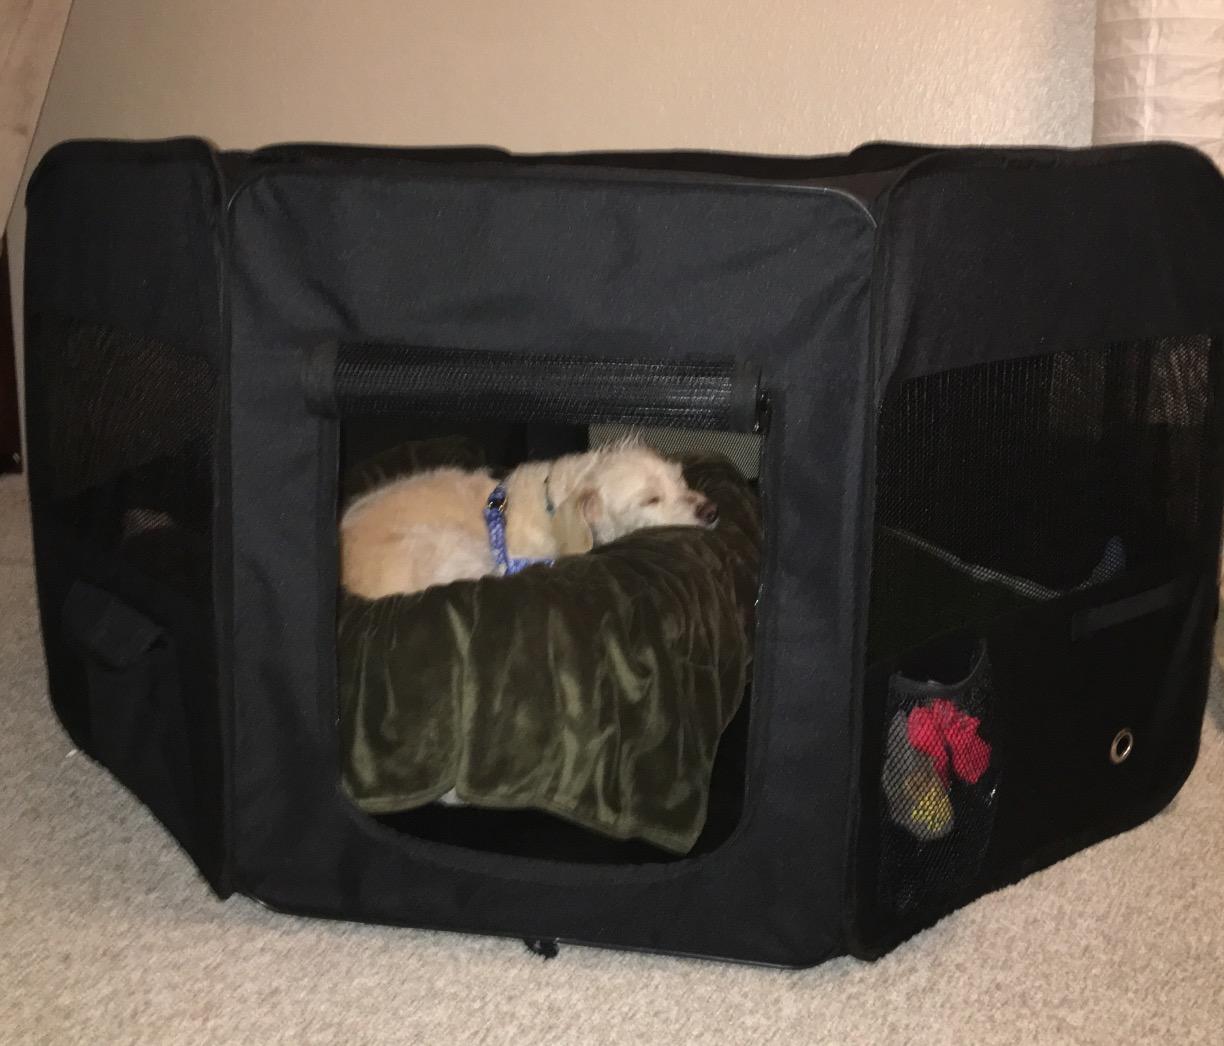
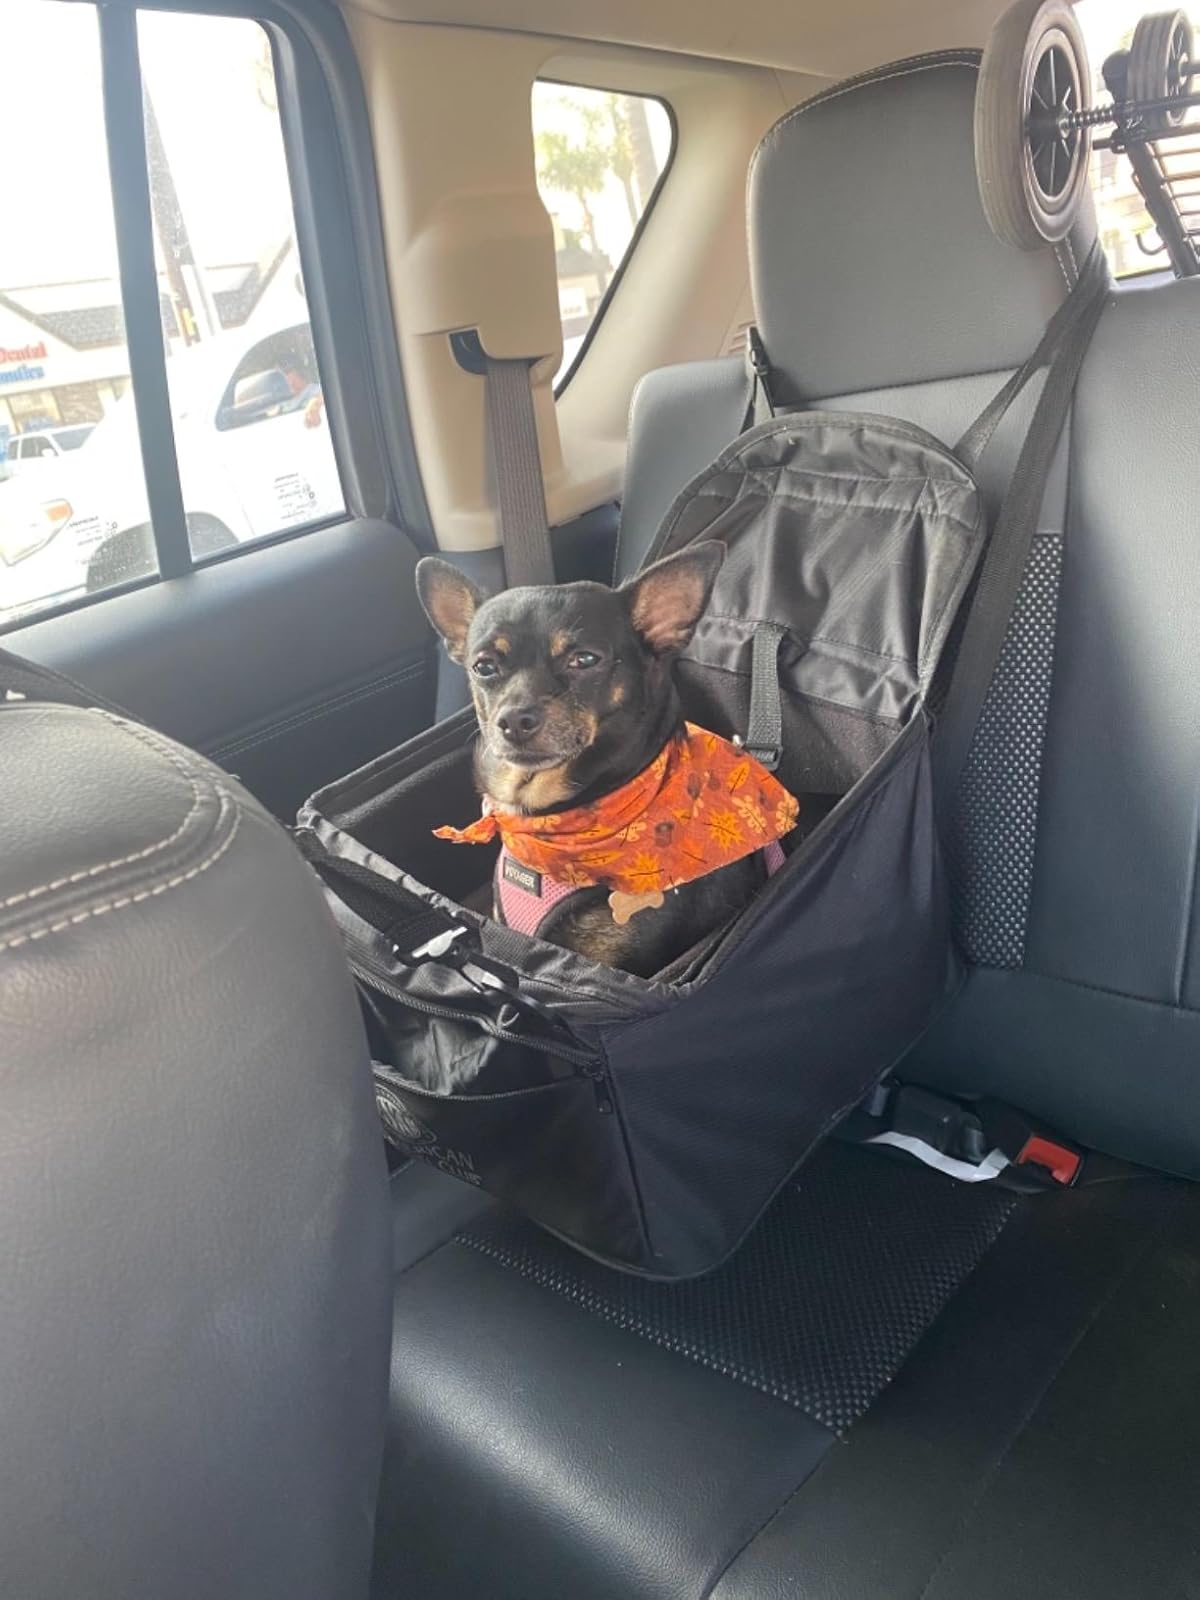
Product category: items_kennel
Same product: no